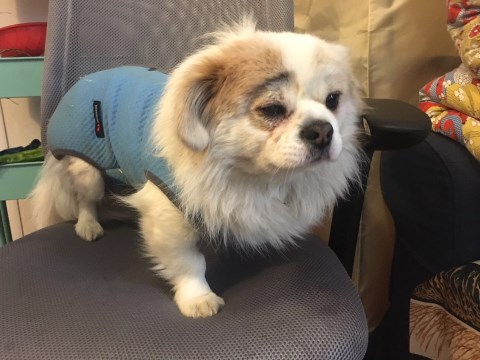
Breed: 806-n000129-papillon